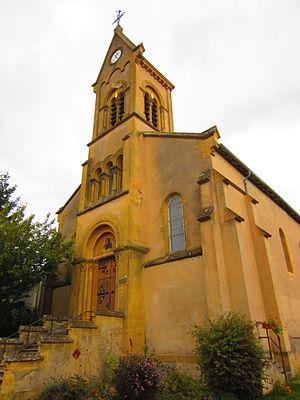
Eglise Saint-Christophe de Bazoncourt.
Bazoncourt est une commune française située dans le département de la Moselle en région Grand Est. Ses habitants sont appelés les Bazoncourtois.